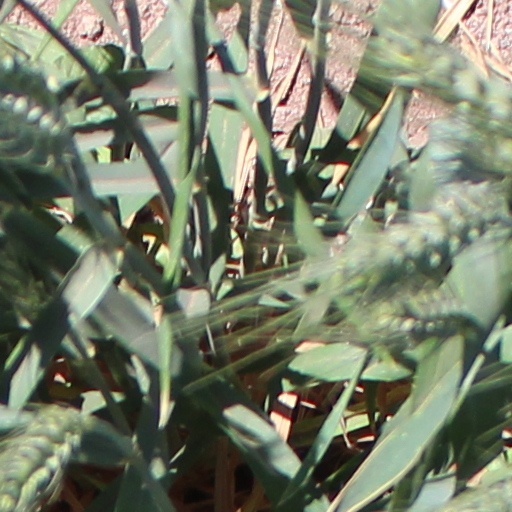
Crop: wheat